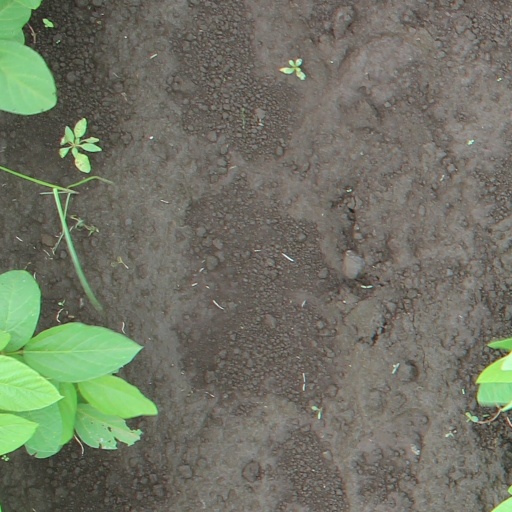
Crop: soybean